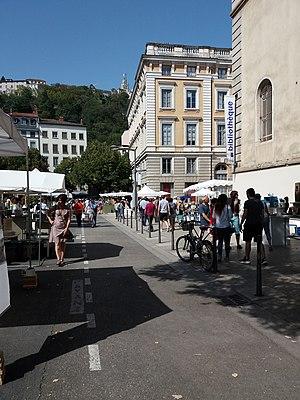
Les Tupiniers du Vieux Lyon 2019.